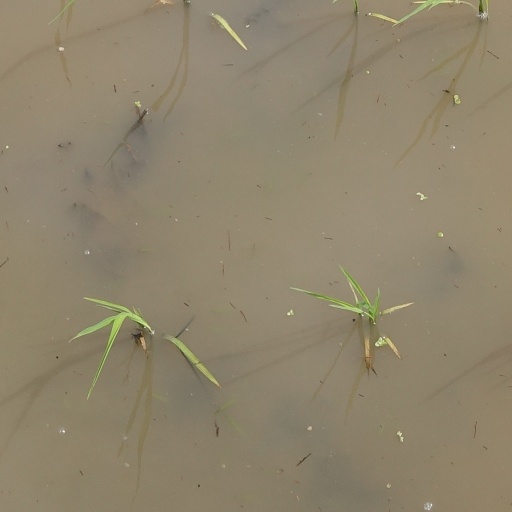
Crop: rice